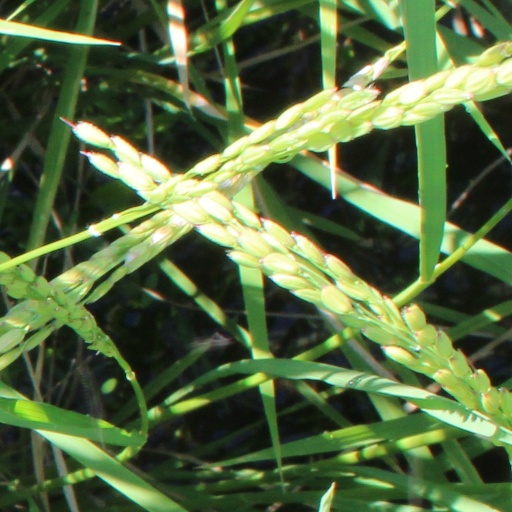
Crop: rice